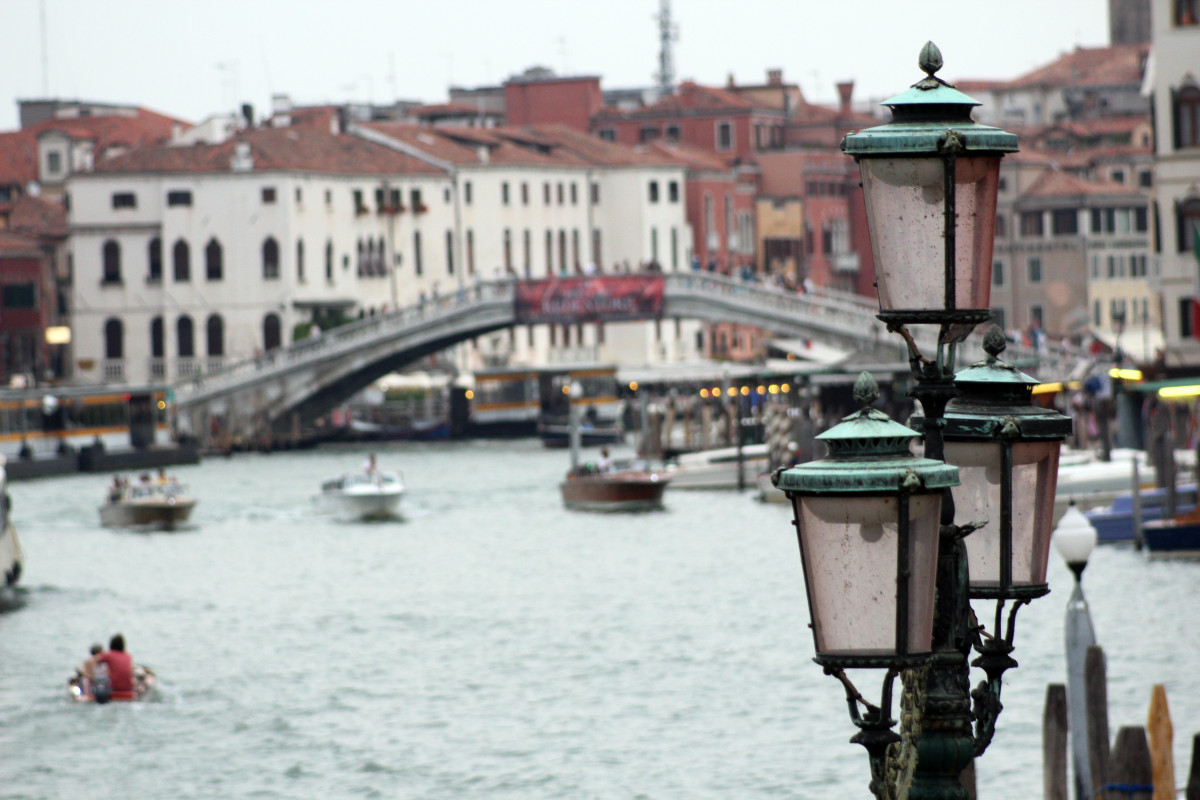
Tags: river, canal, vehicle, harbor, waterway, ferry, boating